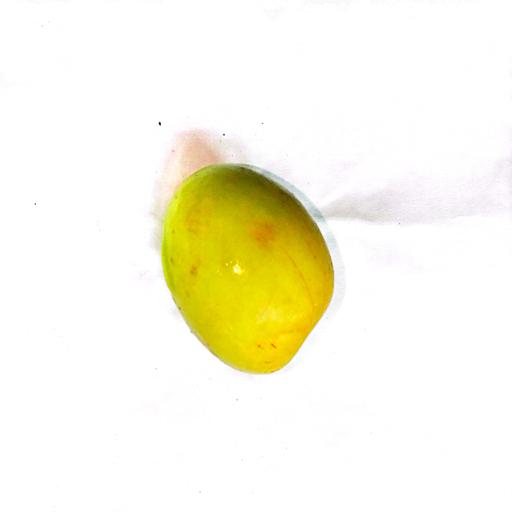
Label: healthy